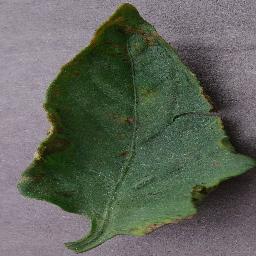
Label: Tomato___Bacterial_spot